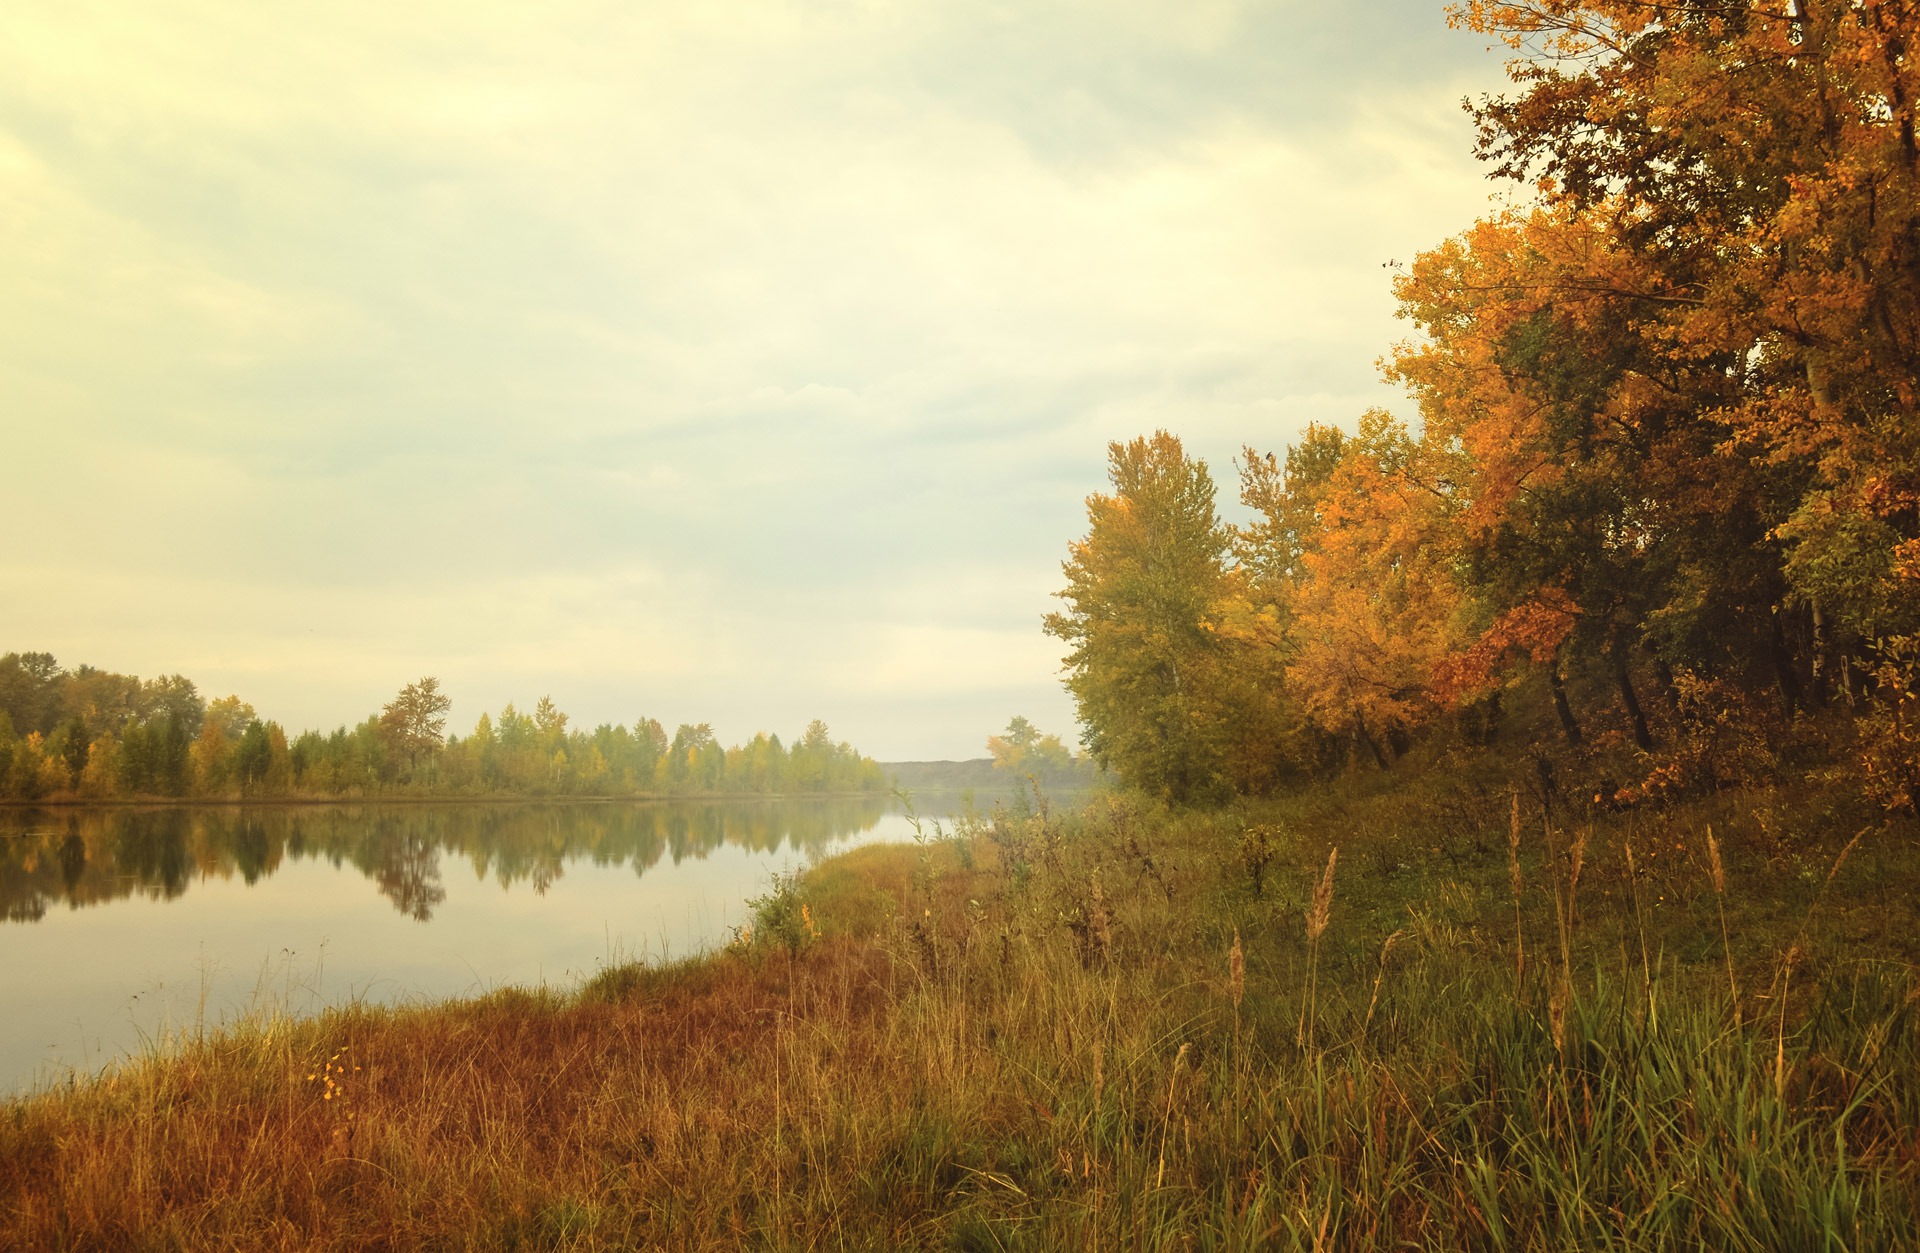
landscape, tree, nature, forest, grass, fog, mist, meadow, sunlight, morning, leaf, lake, dawn, river, evening, reflection, autumn, colorful, lonely, season, waterway, trees, leaves, gold, woodland, habitat, loch, rural area, atmospheric phenomenon, woody plant